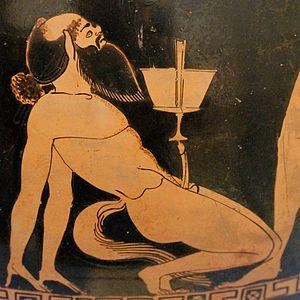
Satyre ivre. Détail d'un psykter attique à figures rouges. Provenance